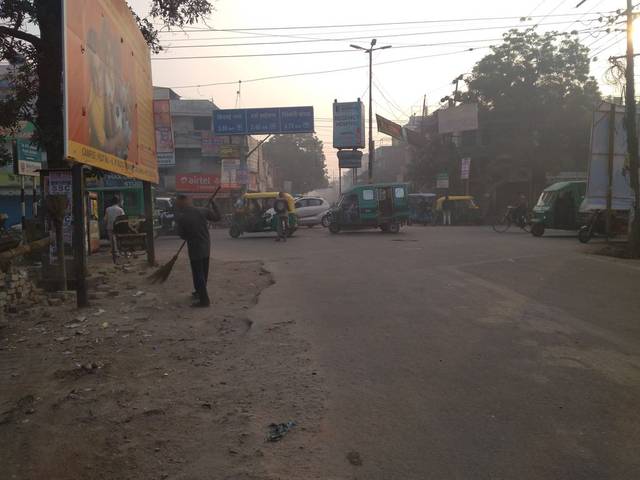
Region: India
Coordinates: 26.447, 80.309